Potsdamer Platz

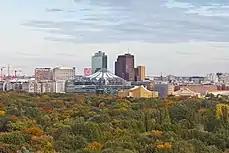
Potsdamer Platz from distance

The traffic problems that had blighted Potsdamer Platz for decades continued to be a big headache, despite the new lights, and these led to a strong desire to solve them once and for all. By now Berlin was a major centre of innovation in many different fields including architecture. In addition, the city's colossal pace of change (compared by some to that of Chicago), had caused its chief planner, Martin Wagner (1885–1957), to foresee the entire centre being made over totally as often as every 25 years. These factors combined to produce some far more radical and futuristic plans for Potsdamer Platz in the late 1920s and early 1930s, especially around 1928–9, when the creative fervour was at its peak. On the cards was an almost total redevelopment of the area. One design submitted by Wagner himself comprised an array of gleaming new buildings arranged around a vast multi-level system of fly-overs and underpasses, with a huge glass-roofed circular car-park in the middle. Unfortunately the worldwide Great Depression of the time, triggered by the Wall Street crash of 1929, meant that most of the plans remained on the drawing board. However, in Germany this depression was virtually a continuation of an economic morass that had blighted the country since the end of World War I, partly the result of the war reparations the country had been made to pay, and this morass had brought about the closure and demolition of the Grand Hotel Belle Vue, on the corner of Bellevuestrasse and Königgrätzer Strasse, thus enabling one revolutionary new building to struggle through to reality despite considerable financial odds.